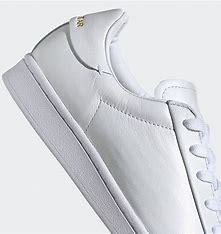
Brand: Adidas
Model: Superstar Pure